Geoff Ramsey

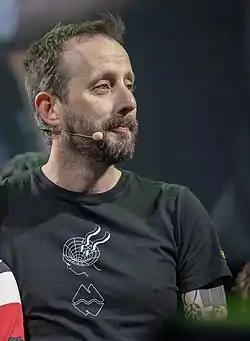
Ramsey at RTX 2019

Geoffrey Lazer Ramsey (born Geoffrey Paul Wright on June 19, 1975; later Geoffrey Paul Fink) is an American film producer, actor and internet personality. He co-founded the production company Rooster Teeth and is known for voicing Dexter Grif in the web series "Red vs. Blue". He also co-founded Achievement Hunter, a now defunct gaming division of Rooster Teeth.